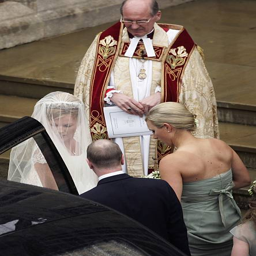
actor arrives in the rain with olympic athlete for her wedding ceremony .